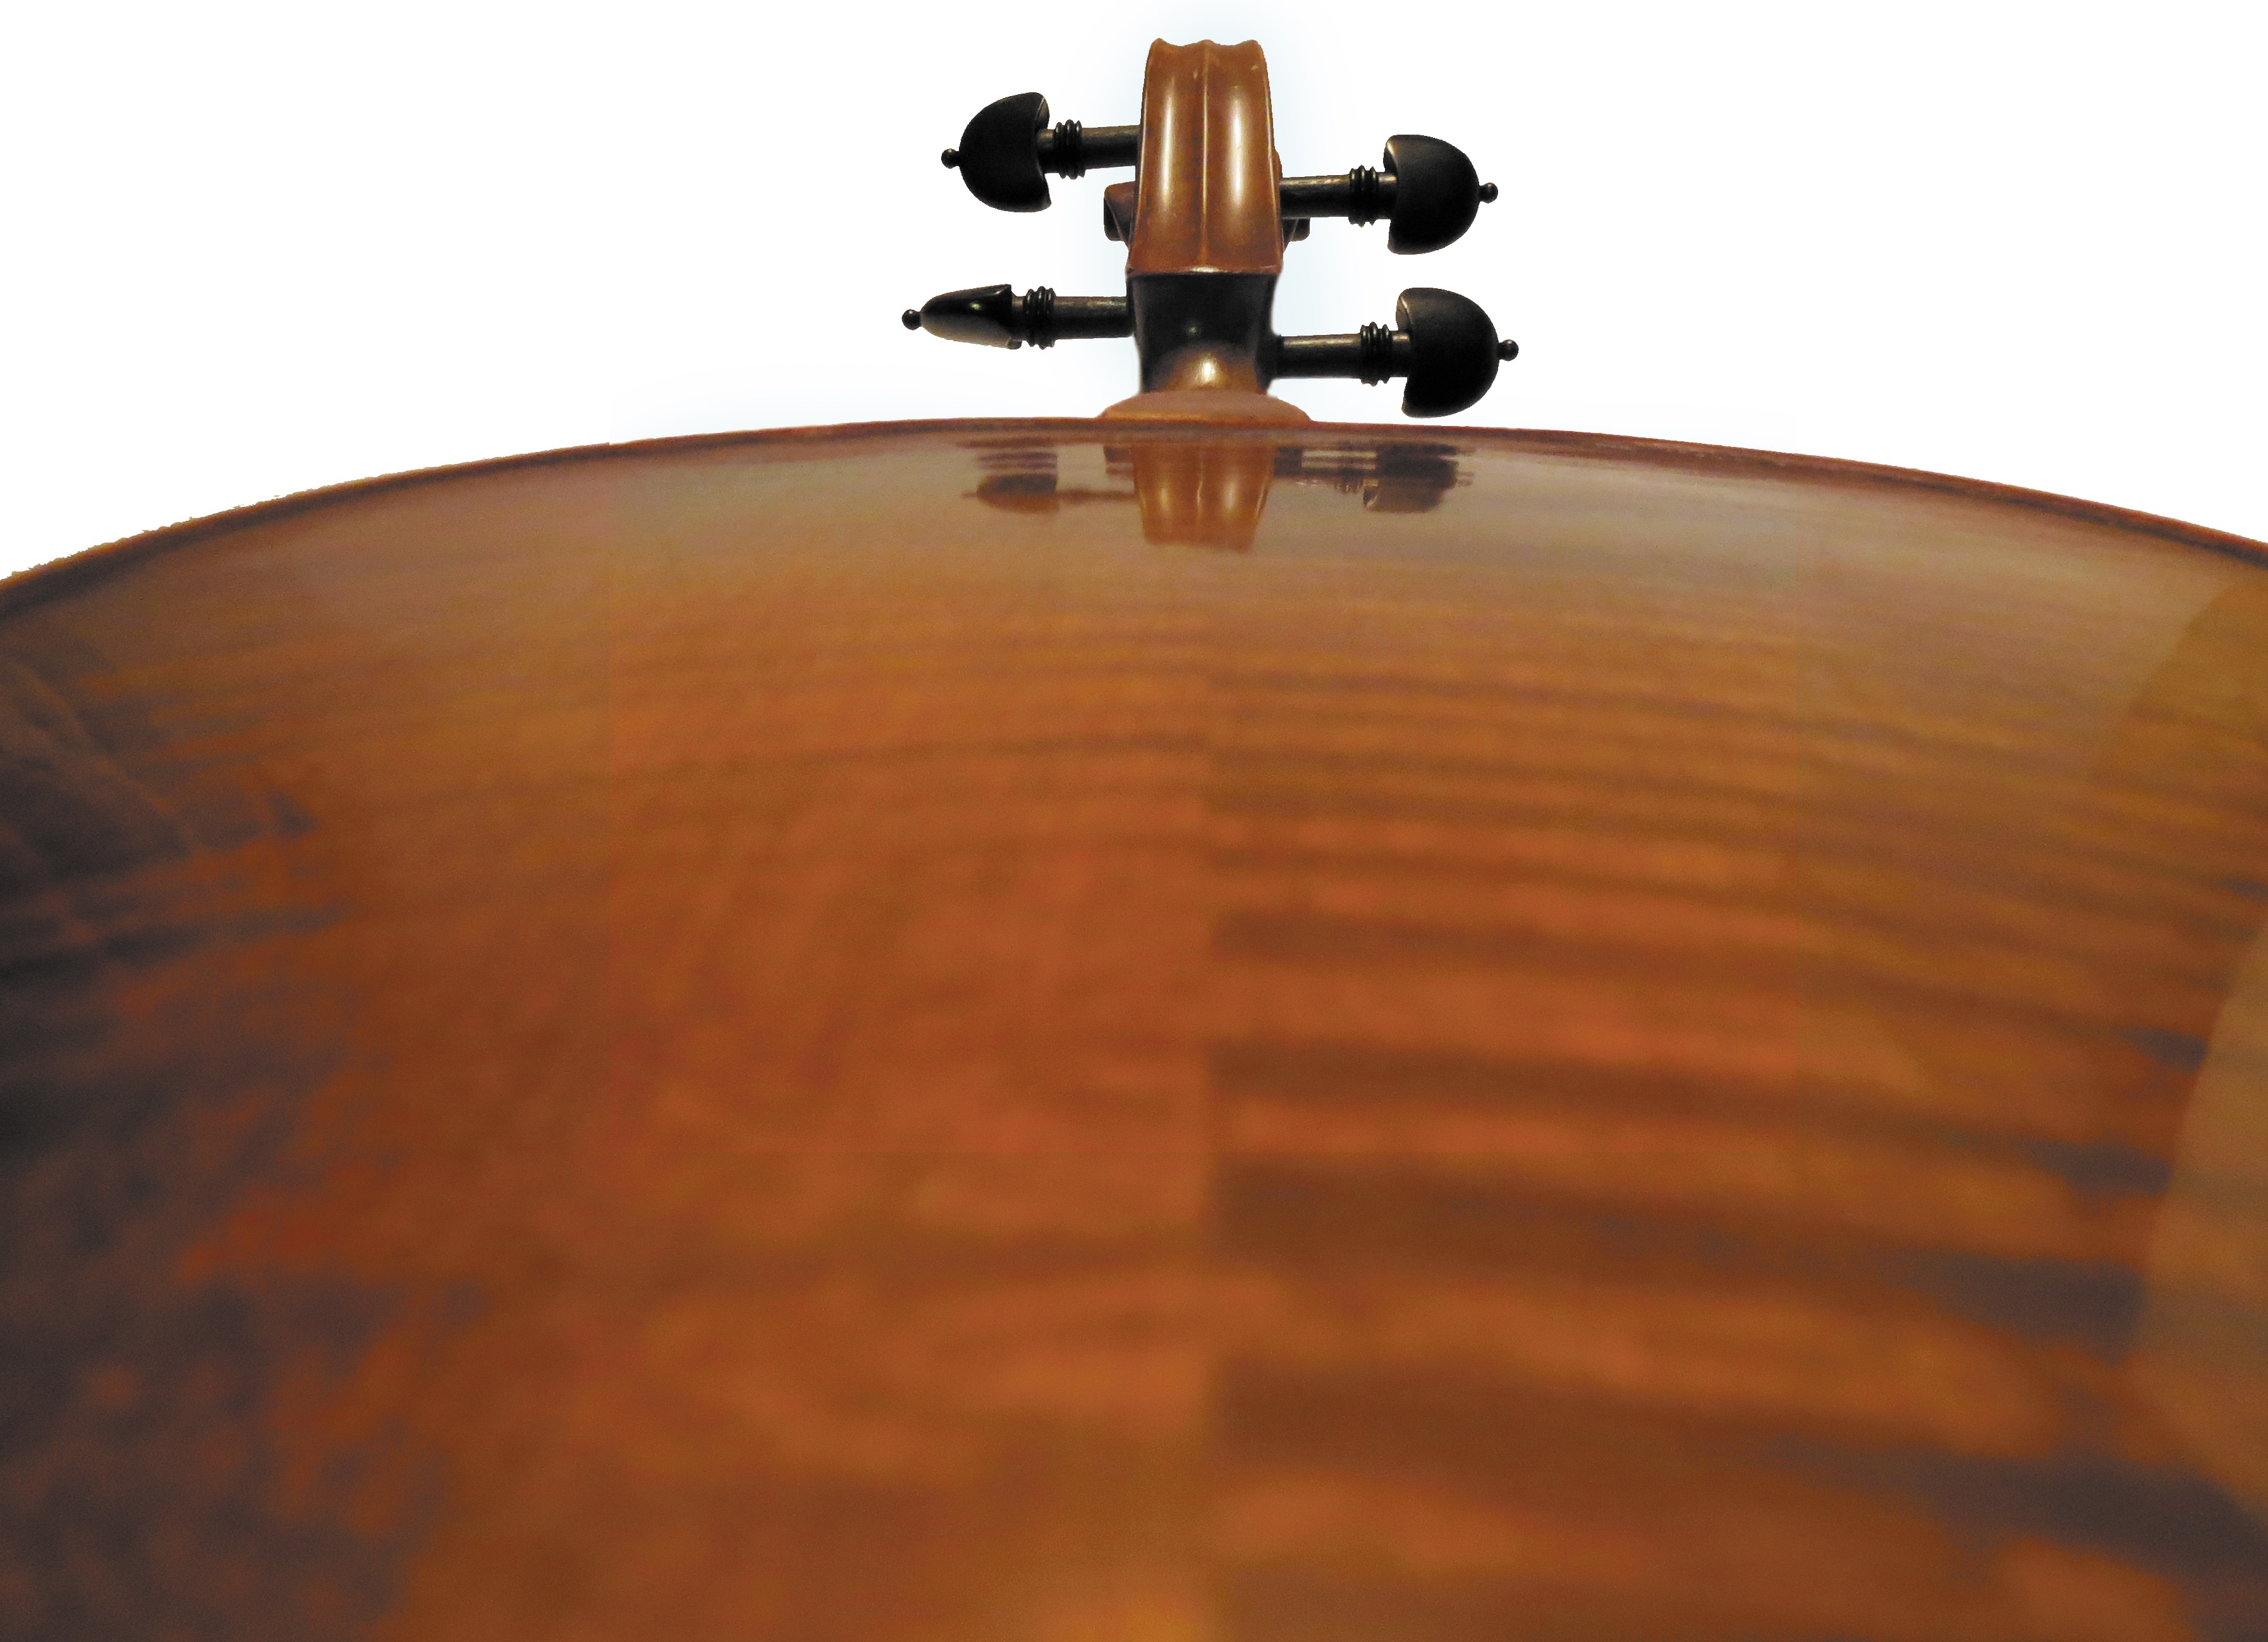
music, wood, guitar, acoustic guitar, drum, musical instrument, fine art, violin, man made object, string instrument, bowed string instrument, plucked string instruments